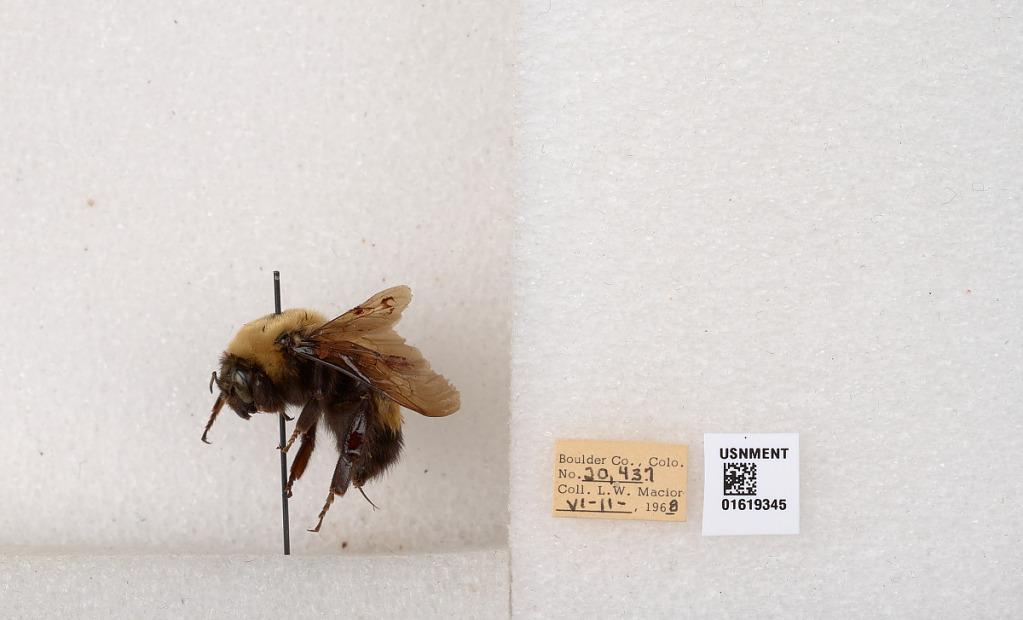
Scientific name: Bombus (Bombus) nevadensis Cresson